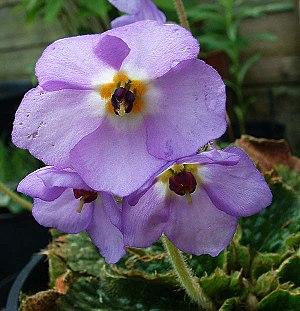
La ramondie des Pyrénées ou ramonde des Pyrénées est une plante herbacée de la famille des Gesnériacées. C'est une plante endémique du massif pyrénéen.